History of Honduras (1838–1932)

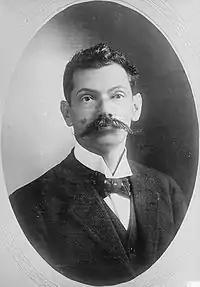
President Francisco Bertrand

The Central American Peace Conference of 1907 made a major effort to reduce the level of conflict within the region. A Honduran proposal to reestablish the political union of the Central American states failed to achieve acceptance, but several other measures were adopted. The five presidents signed the General Treaty of Peace and Amity of 1907 pledging themselves to establish the permanent Central American Court of Justice, which would resolve future disputes. The treaty also committed the five countries to restrict the activities of exiles from neighboring states and provided the basis for legal extraditions. Of special interest was a United States-sponsored clause that provided for the permanent neutrality of Honduras in any future Central American conflicts.